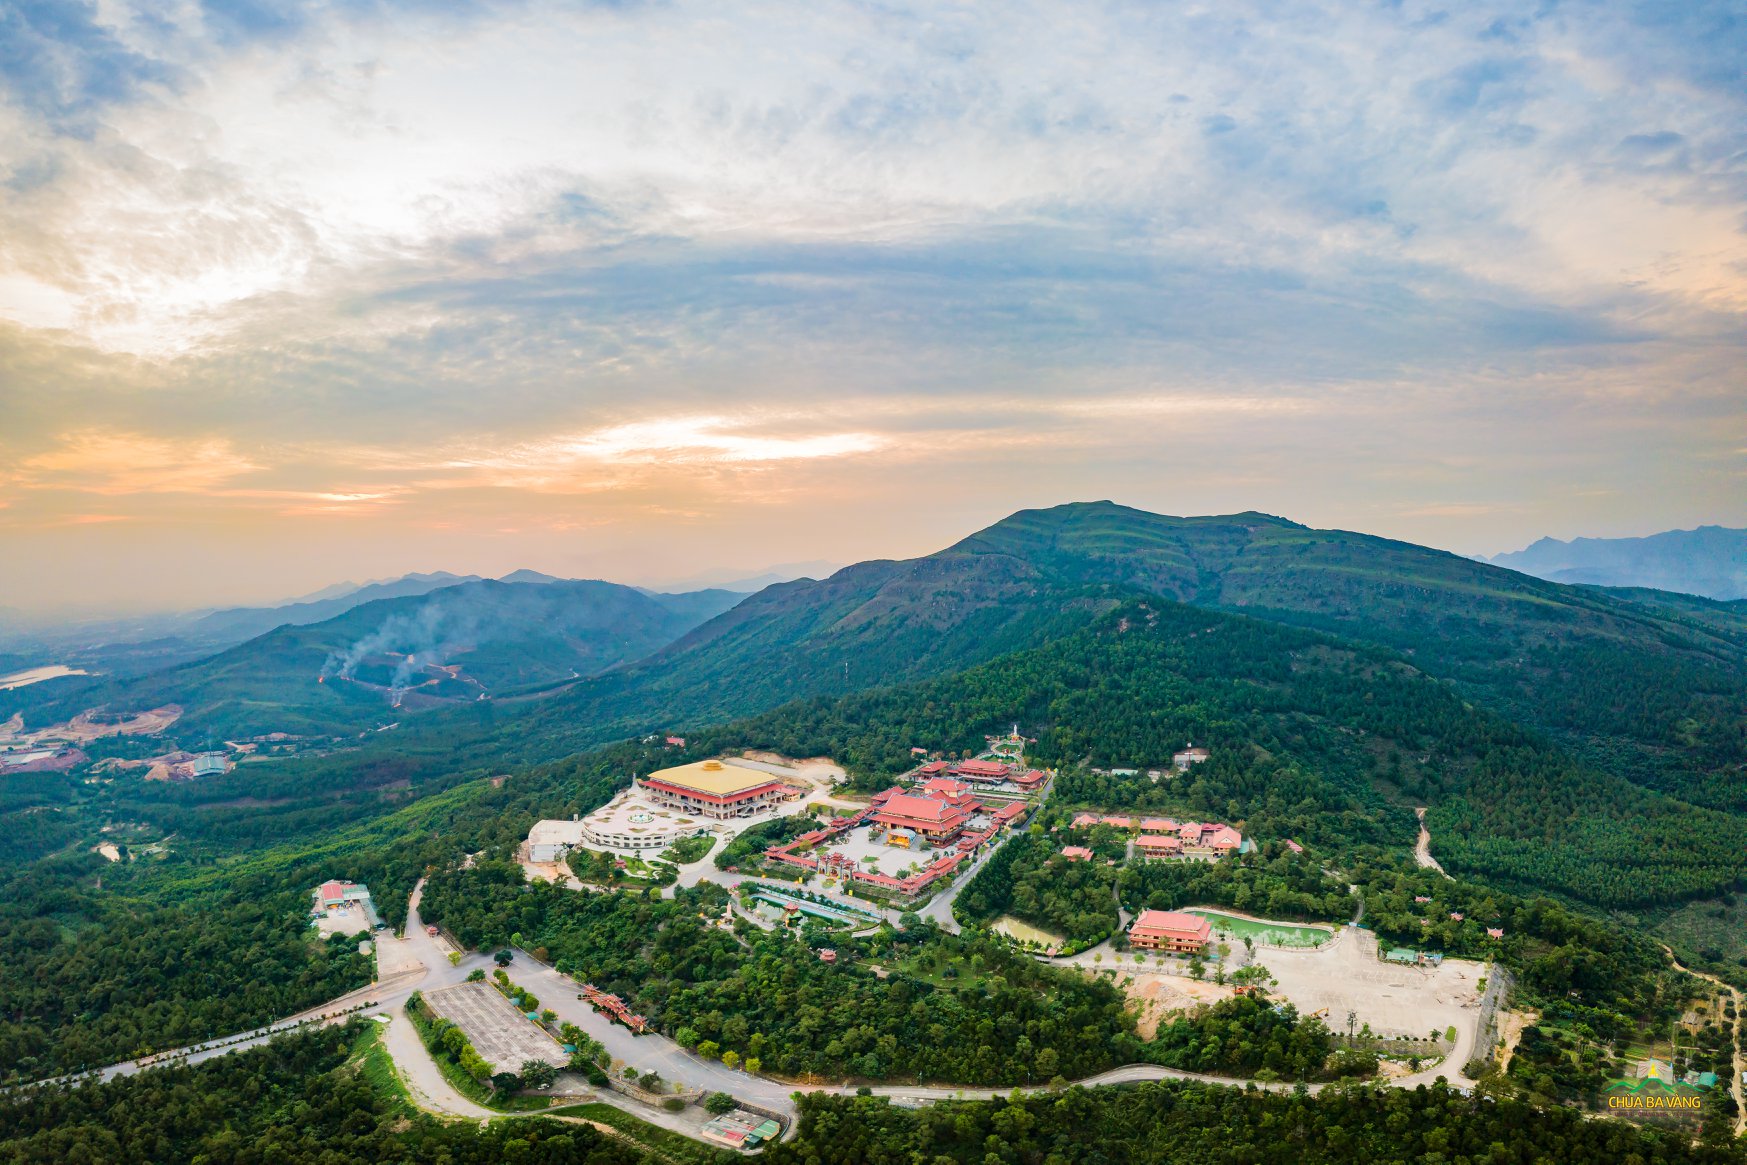
user: text: Mái của các tòa nhà chính trong khu chùa có màu gì?
assistant: text: Đỏ và có 1 tòa màu vàng.

user: text: Trong hình có bao nhiêu tòa nhà có mái màu vàng?
assistant: text: Một

user: text: Tên của khu chùa trong ảnh là gì?
assistant: text: Chùa Ba Vàng

user: text: Khu chùa lớn như Chùa Ba Vàng thường là nơi diễn ra các hoạt động tín ngưỡng nào của Phật giáo?
assistant: text: Cầu an, lễ Phật, thiền định, thuyết pháp, hoặc các đại lễ Phật giáo.

user: text: Khu chùa Ba Vàng nằm trên địa hình nào và cảnh vật xung quanh nó vào thời điểm hoàng hôn (hoặc bình minh) được thể hiện bằng những màu sắc chủ đạo nào?
assistant: text: Khu chùa nằm trên núi (hoặc đồi), và cảnh vật xung quanh được thể hiện bằng màu xanh của rừng cây, màu cam vàng của bầu trời phía chân trời và màu xanh lam của mây phía trên.